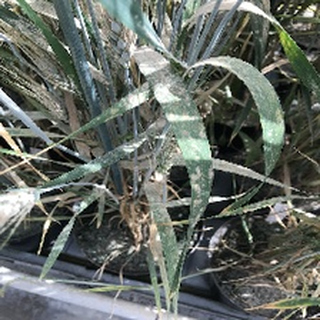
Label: wheat_mildew